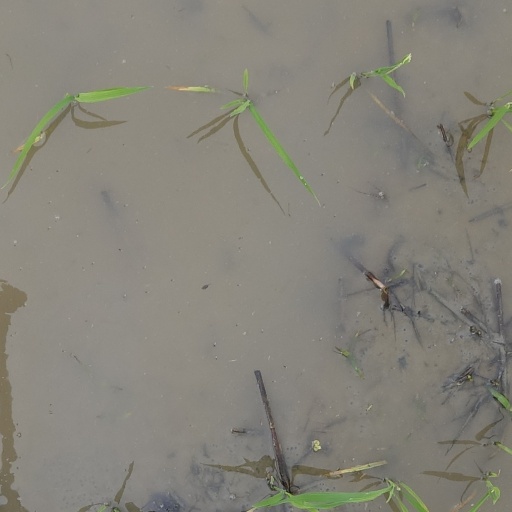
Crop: rice